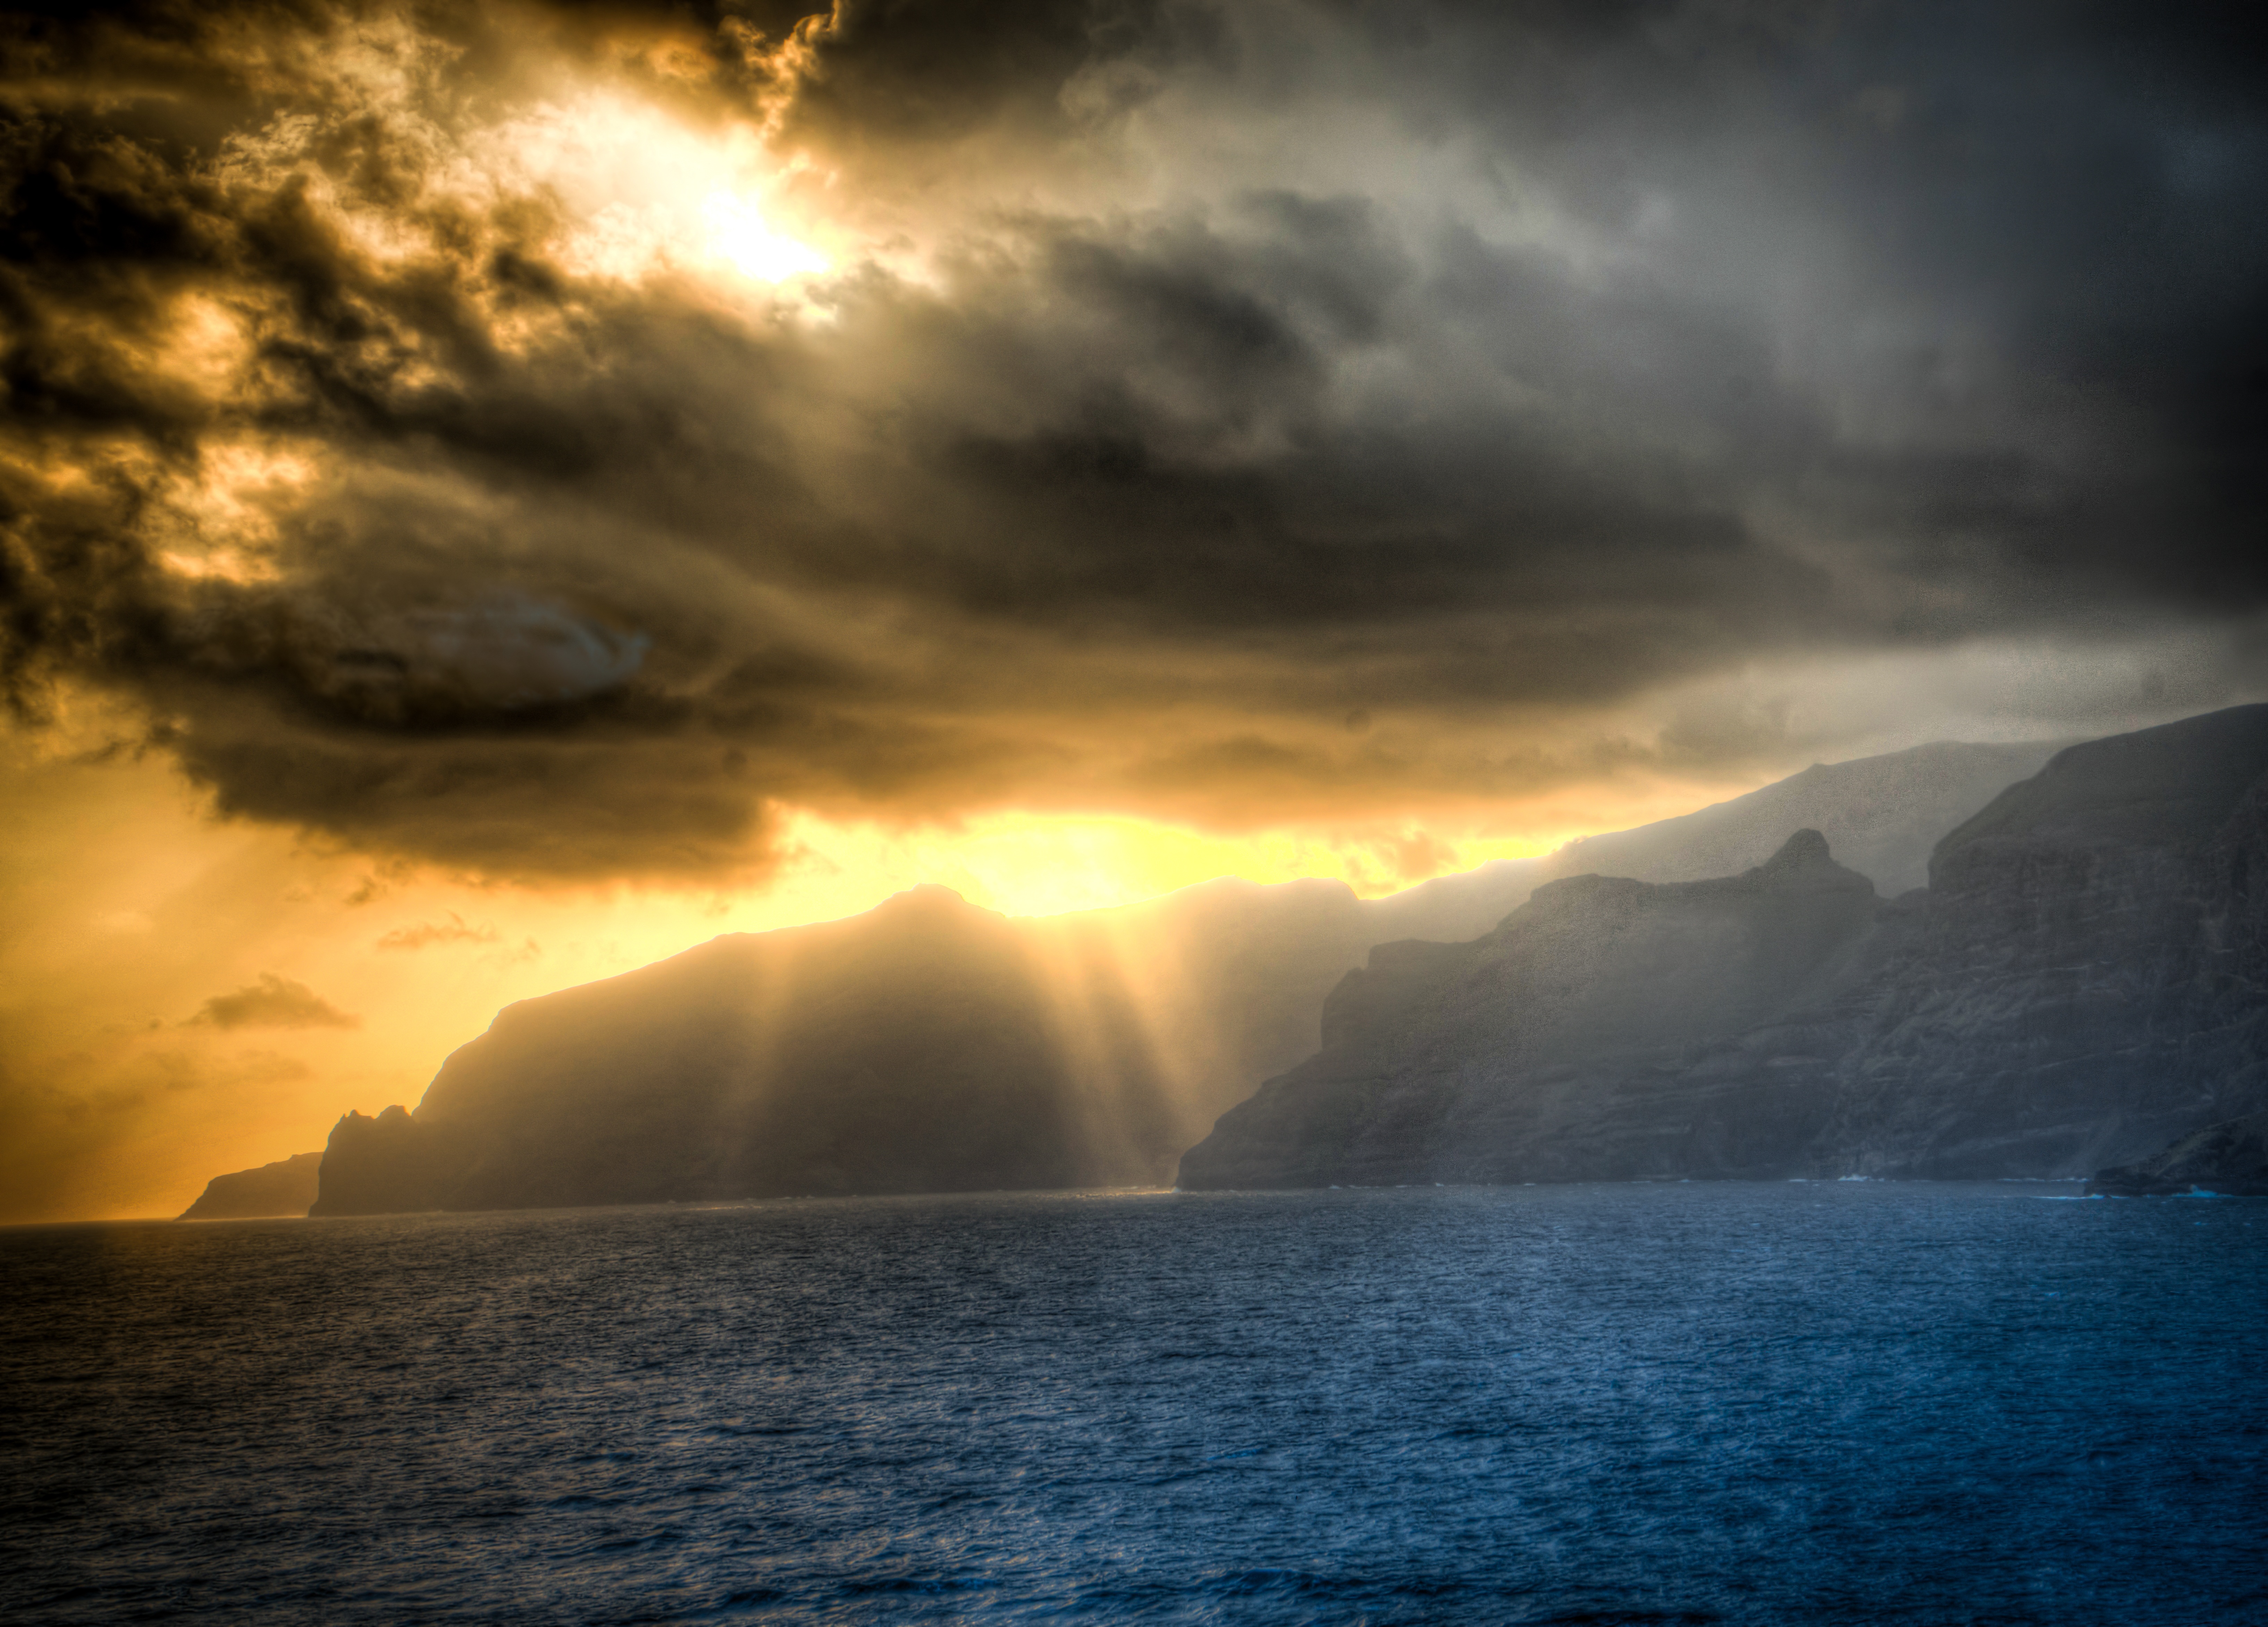
beach, landscape, sea, coast, nature, outdoor, ocean, horizon, light, cloud, sky, sun, sunrise, sunset, sunlight, morning, wave, dawn, atmosphere, vacation, travel, coastline, dusk, evening, reflection, paradise, scenic, tropical, peaceful, seascape, scenery, weather, holiday, island, romantic, blue, tourism, moonlight, clouds, tropic, luxury, astronomical object, meteorological phenomenon, atmospheric phenomenon, wind wave, bora bora